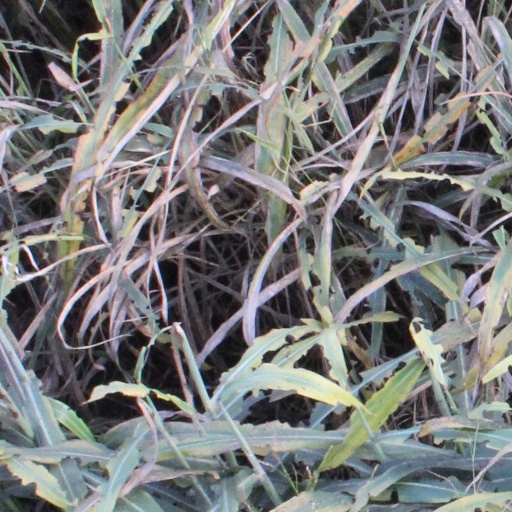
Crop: sorghum